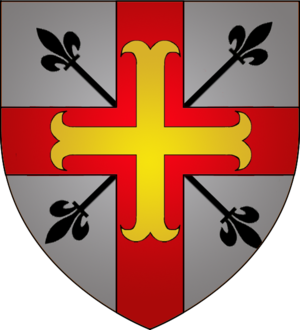
Armoiries de la commune luxembourgeoise de Waldbredimus
Waldbredimus est une localité luxembourgeoise et une commune portant le même nom situées dans le canton de Remich.
Cette page donne les armoiries des communes du Luxembourg.